Kauto Star

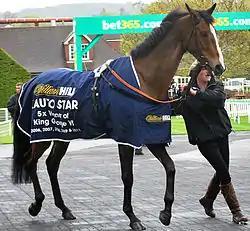
Kauto Star at Sandown on 28 April 2012.

On Saturday 19 November 2011, Kauto Star lined up for the Betfair Chase at Haydock Park, having pleased his trainer and work rider with his enthusiasm on his return to training. He started at odds of 6/1, the longest starting price of his UK career. Ridden prominently by usual partner Ruby Walsh, Kauto Star made it four victories in the race, having previously won it in 2006, 2007 and 2009. He won by eight lengths from favourite Long Run, turning the tables on his Gold Cup and King George conqueror of the previous season. In doing so, he became the only horse to win two different Grade 1 jump races four times (the other being the King George VI Chase). He also became the only horse to win a Grade 1 race in seven consecutive seasons. After the race, Ruby Walsh said: ""He's an amazing horse and a privilege to ride. I was hoping that there was one more big day in him.""